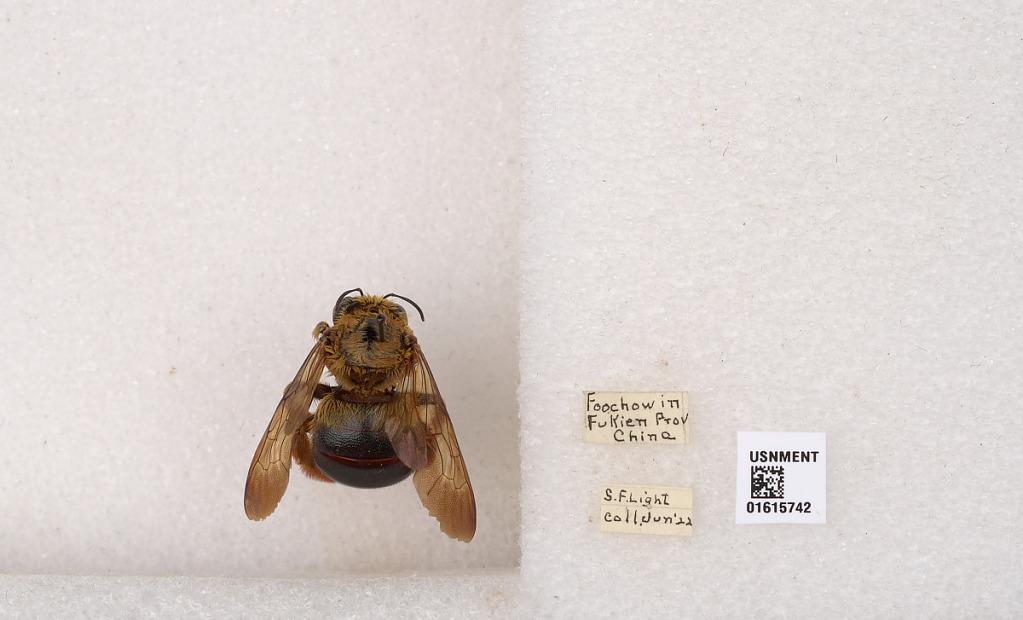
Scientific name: Xylocopa (Koptortosoma) sinensis Smith
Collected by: S. Light
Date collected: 1922-6-1
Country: China
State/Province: Fujian
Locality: Foochow